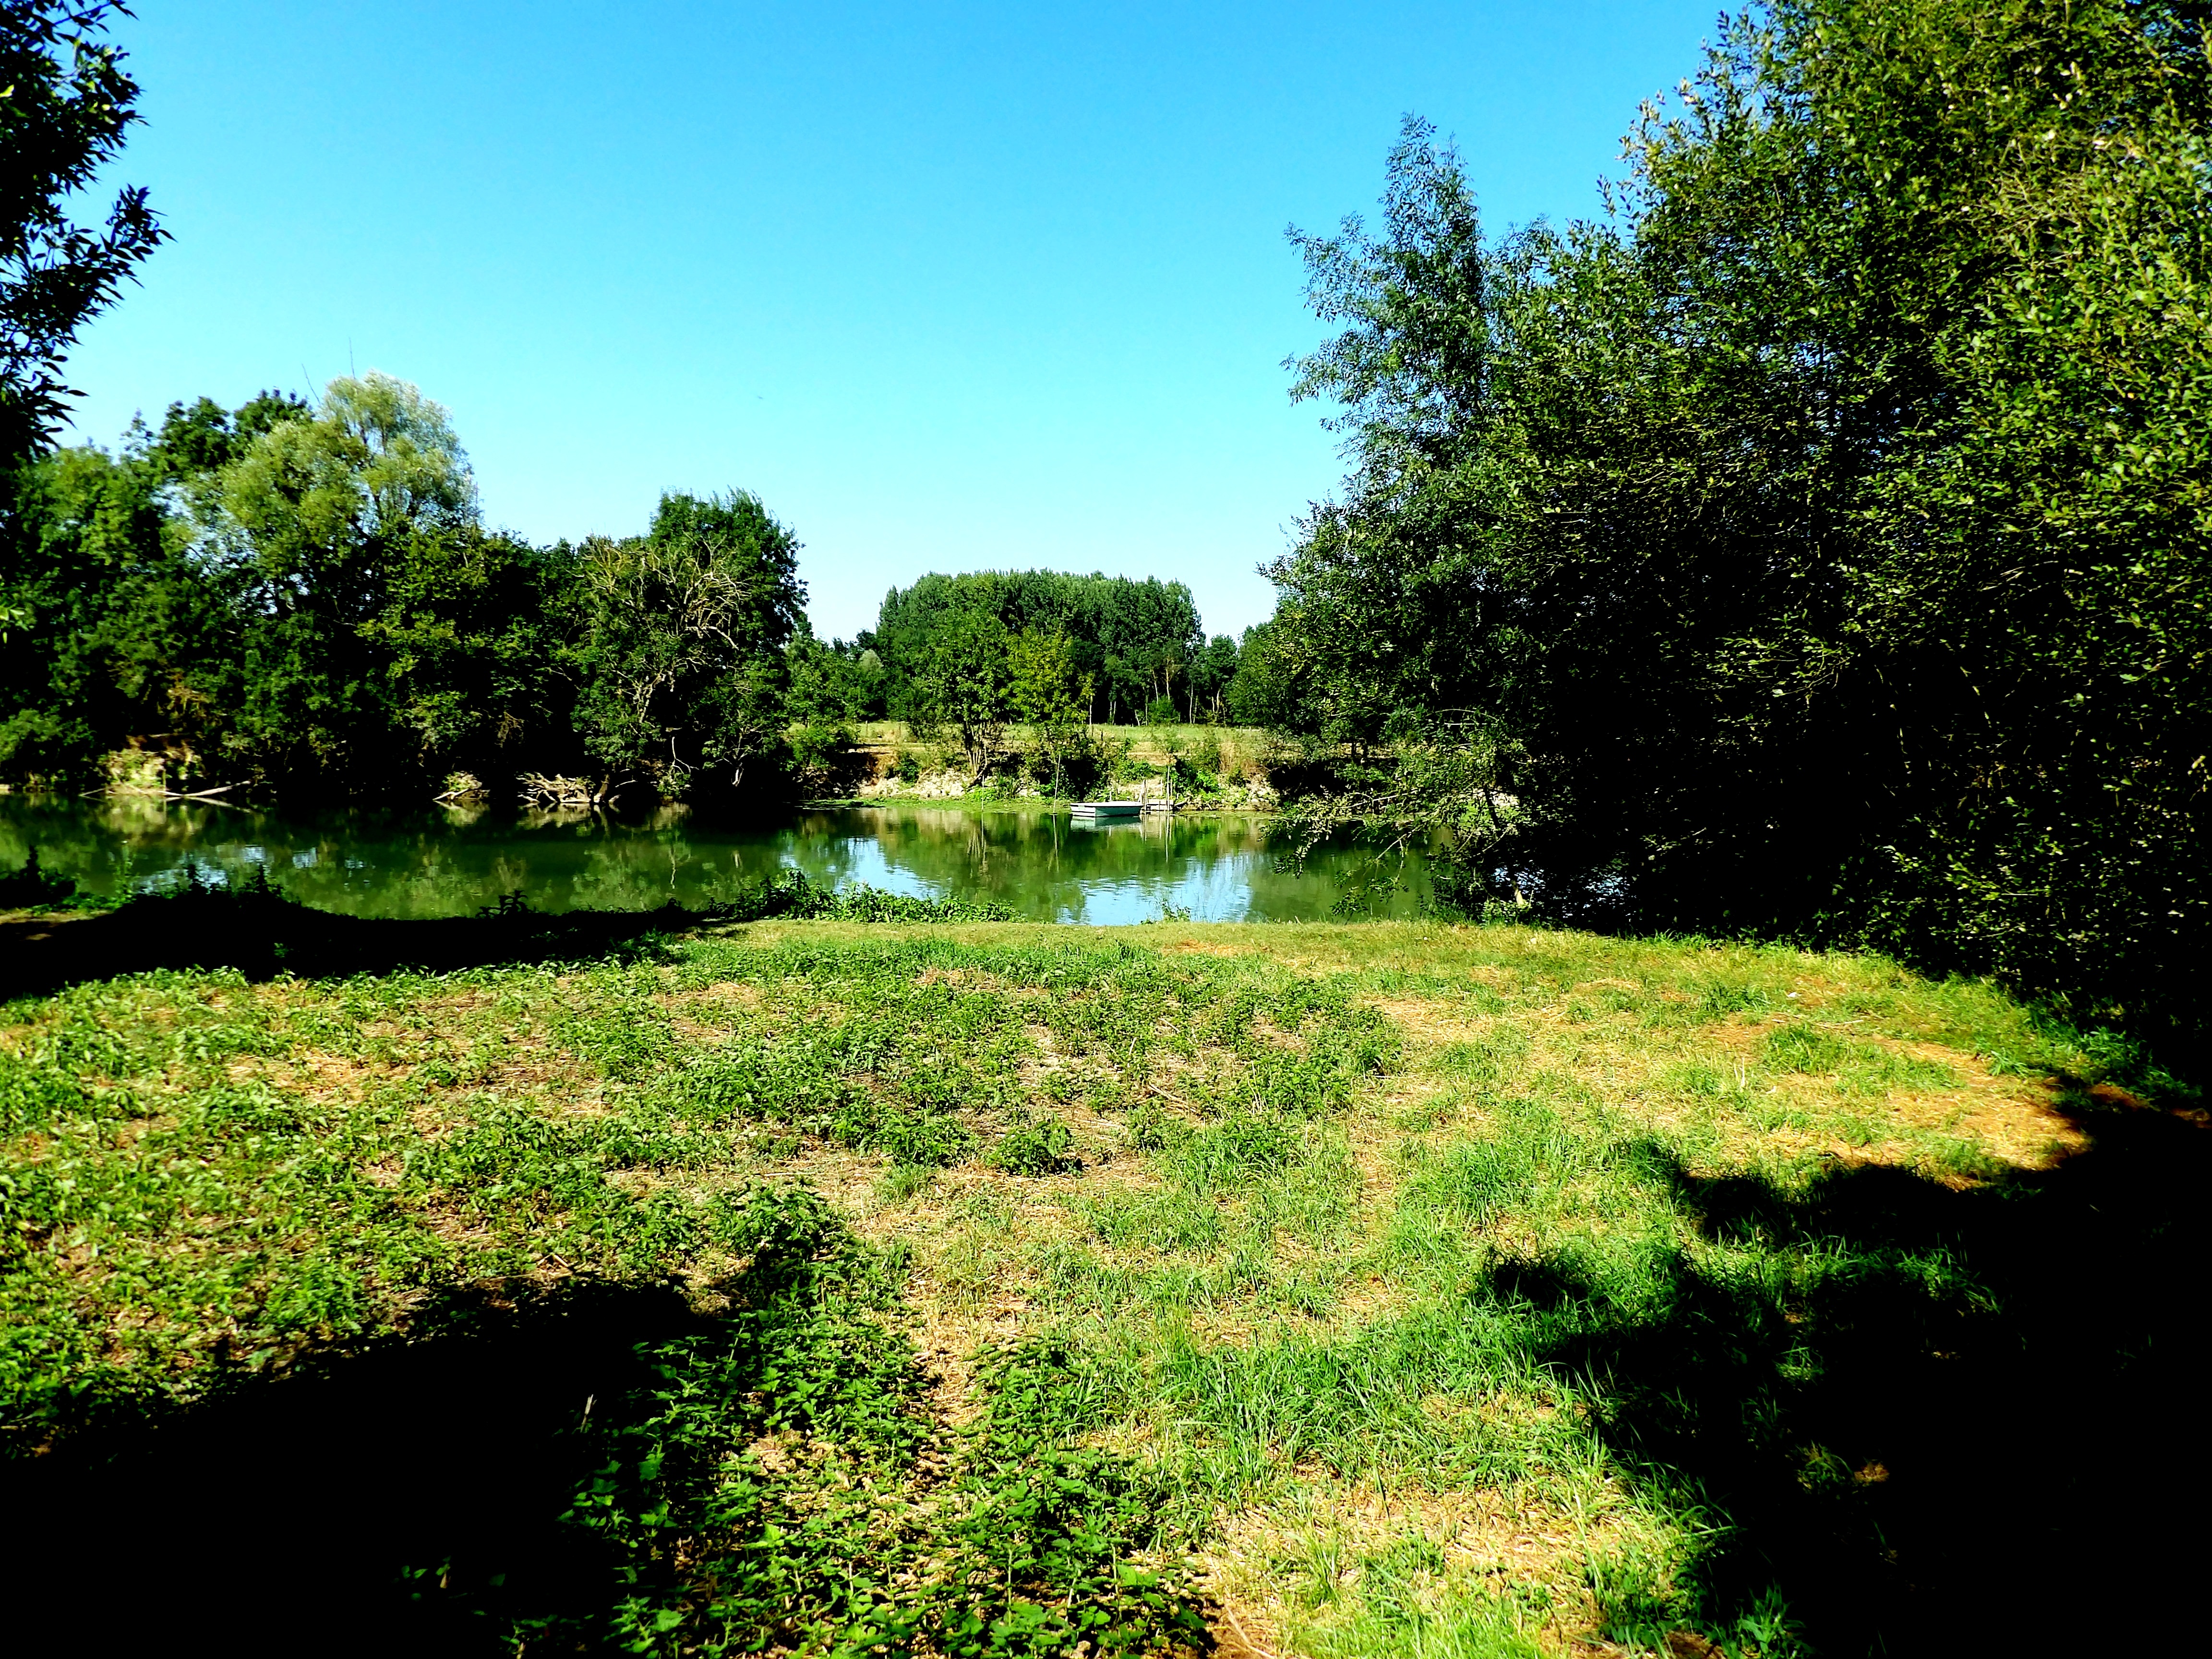
landscape, tree, water, nature, forest, grass, sky, lawn, flower, river, summer, pond, france, stream, green, reflection, jungle, park, holiday, calm, botany, rest, garden, tourism, waterway, trees, wetland, botanical garden, woodland, habitat, ecosystem, based, rural area, country of the loire, water's edge, the dormouse, maine et loire, fish pond, woody plant